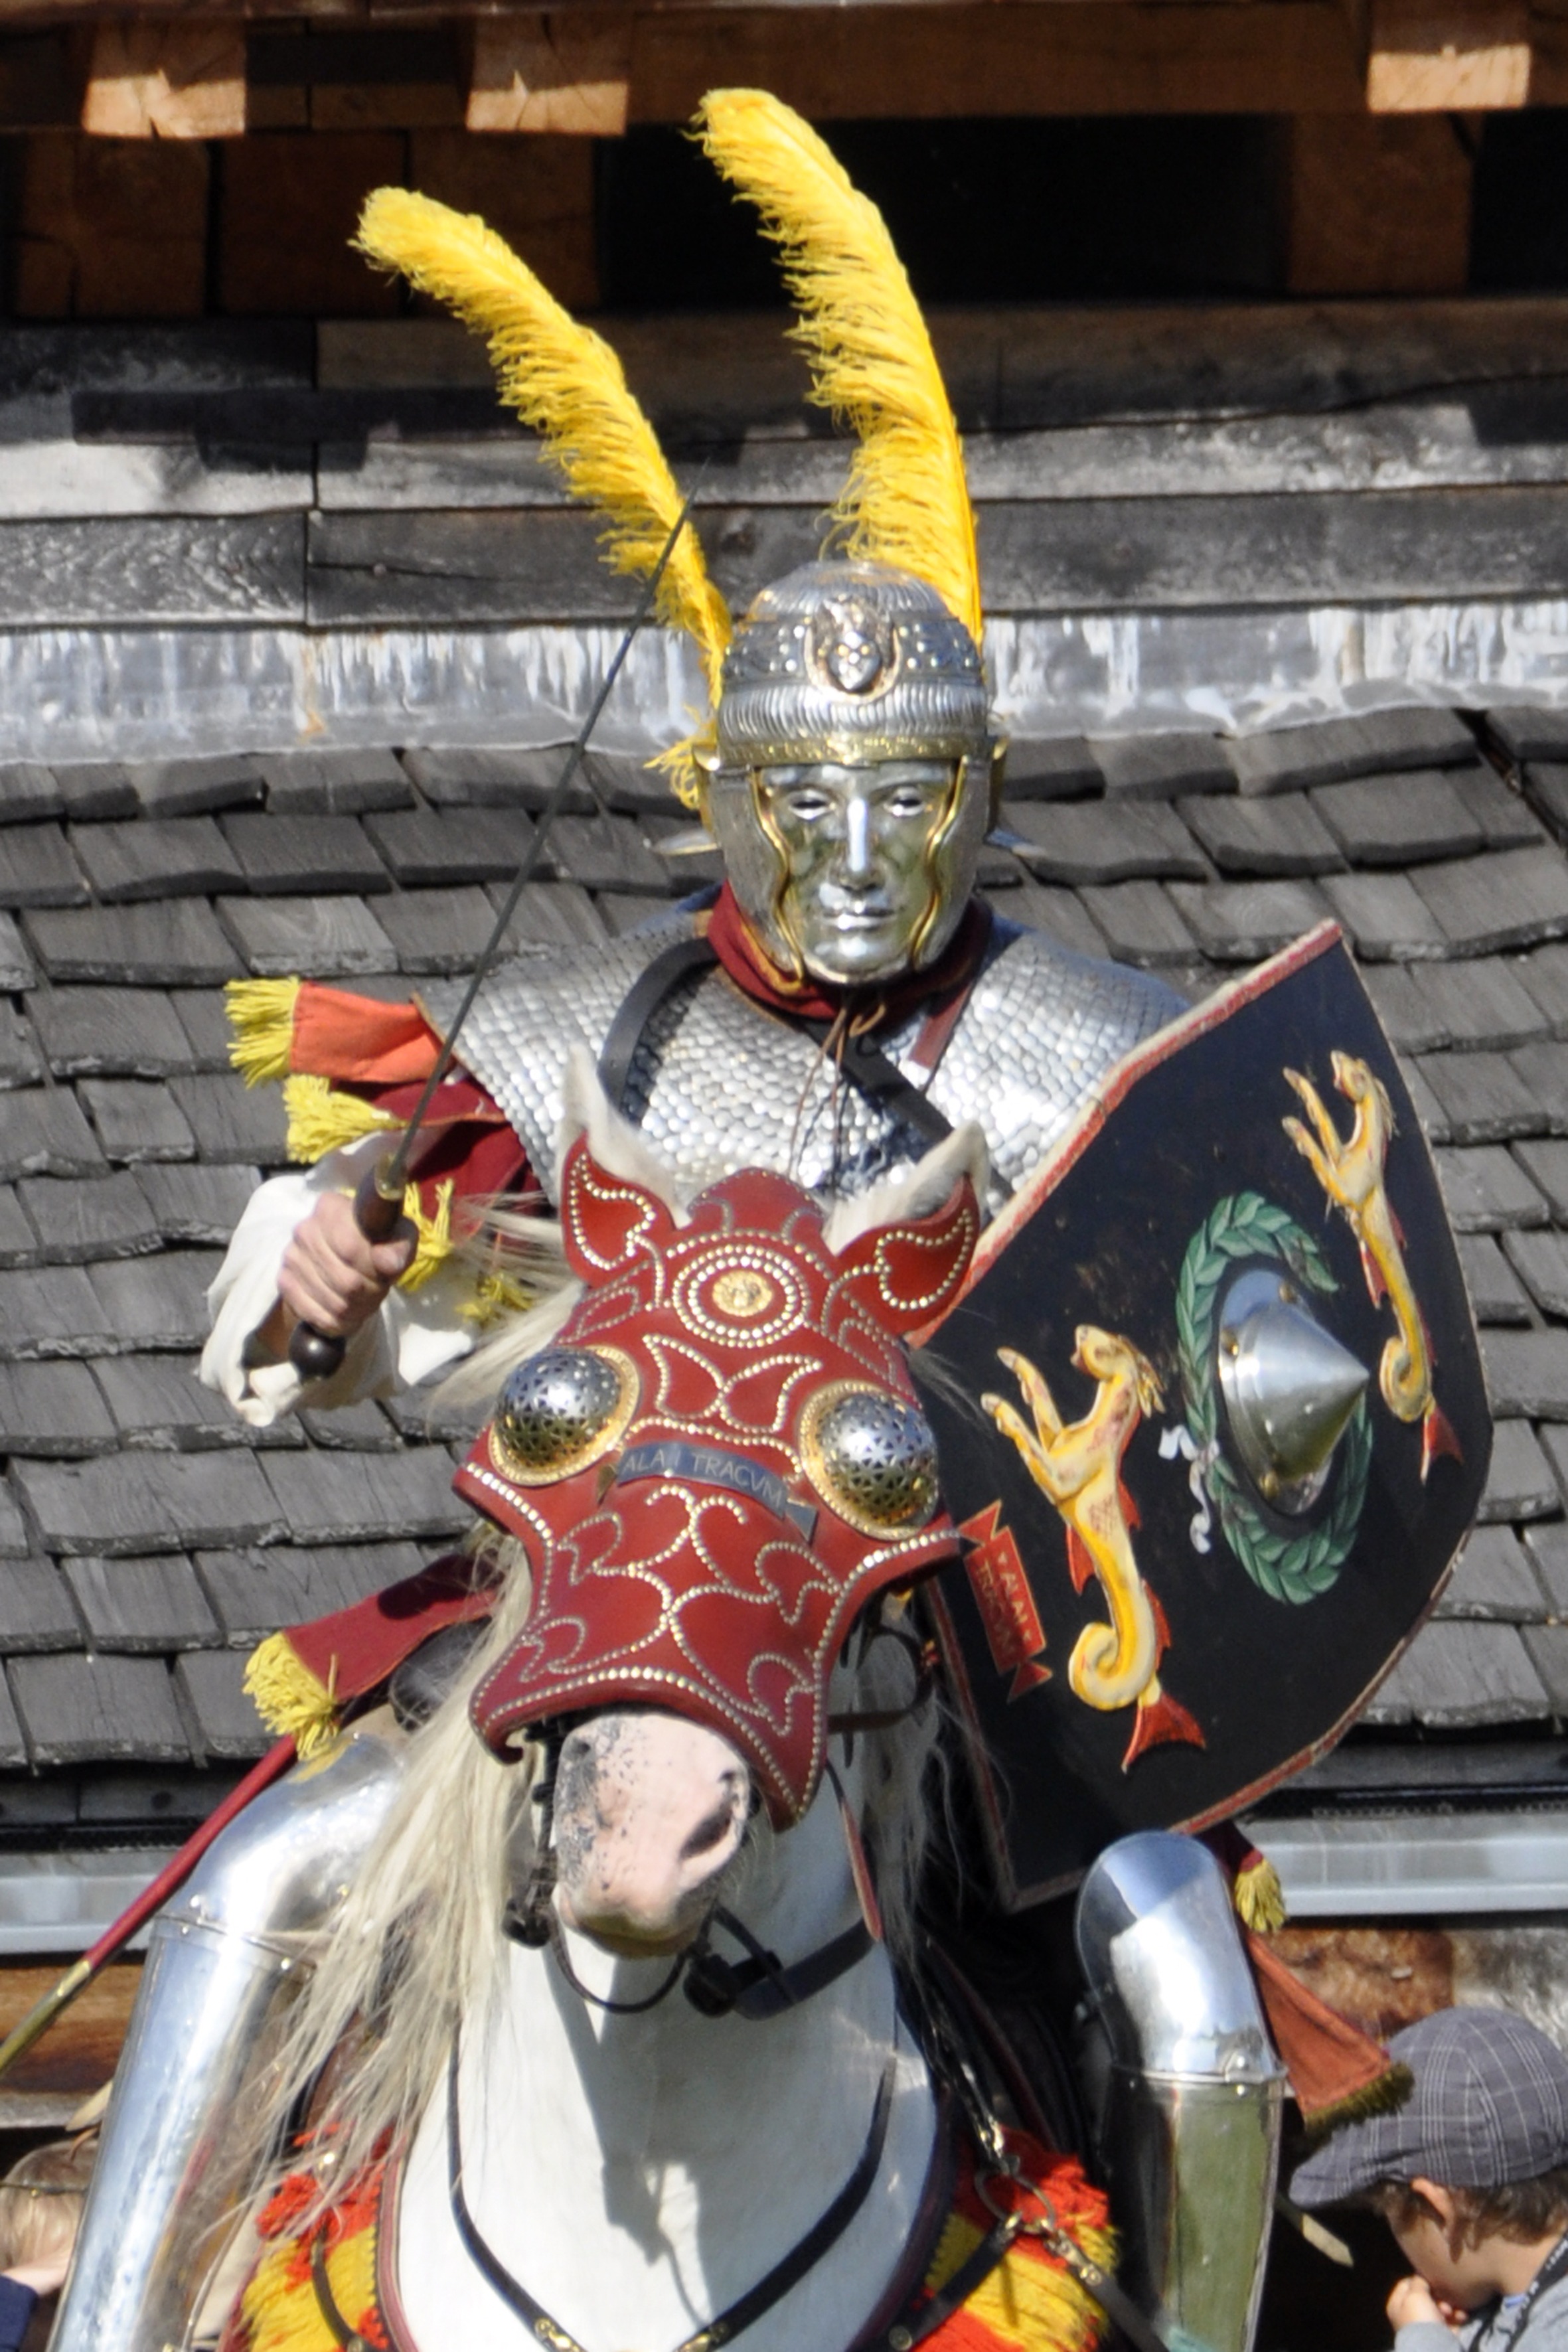
carnival, clothing, fight, festival, mask, shield, romans, costume, masque, warrior, reiter, cavalry